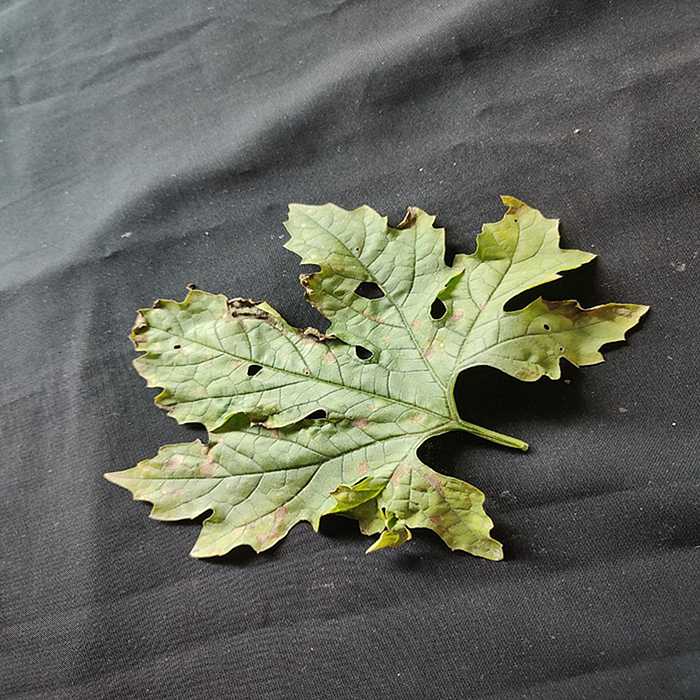
Plant: Bitter Gourd
Label: Downey mildew